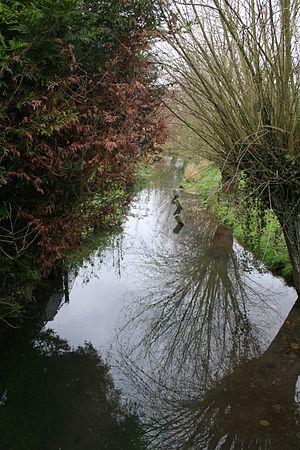
le petit thérain à Roy-Boissy (rue des Larries) - Oise - Picardie Picard: ch' tiot Thérin à Roé-Boéssy (rue des Larries) - Oése - Picardie
Le Petit Thérain est une rivière française coulant dans le département de l'Oise, en région Hauts-de-France, et un affluent gauche du Thérain, donc un sous-affluent de la Seine par l'Oise.